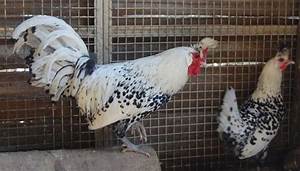
Label: gallina